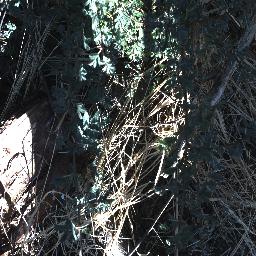
Label: prickly_acacia